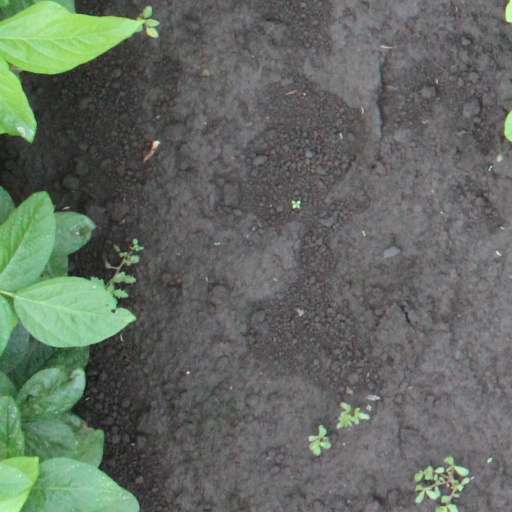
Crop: soybean